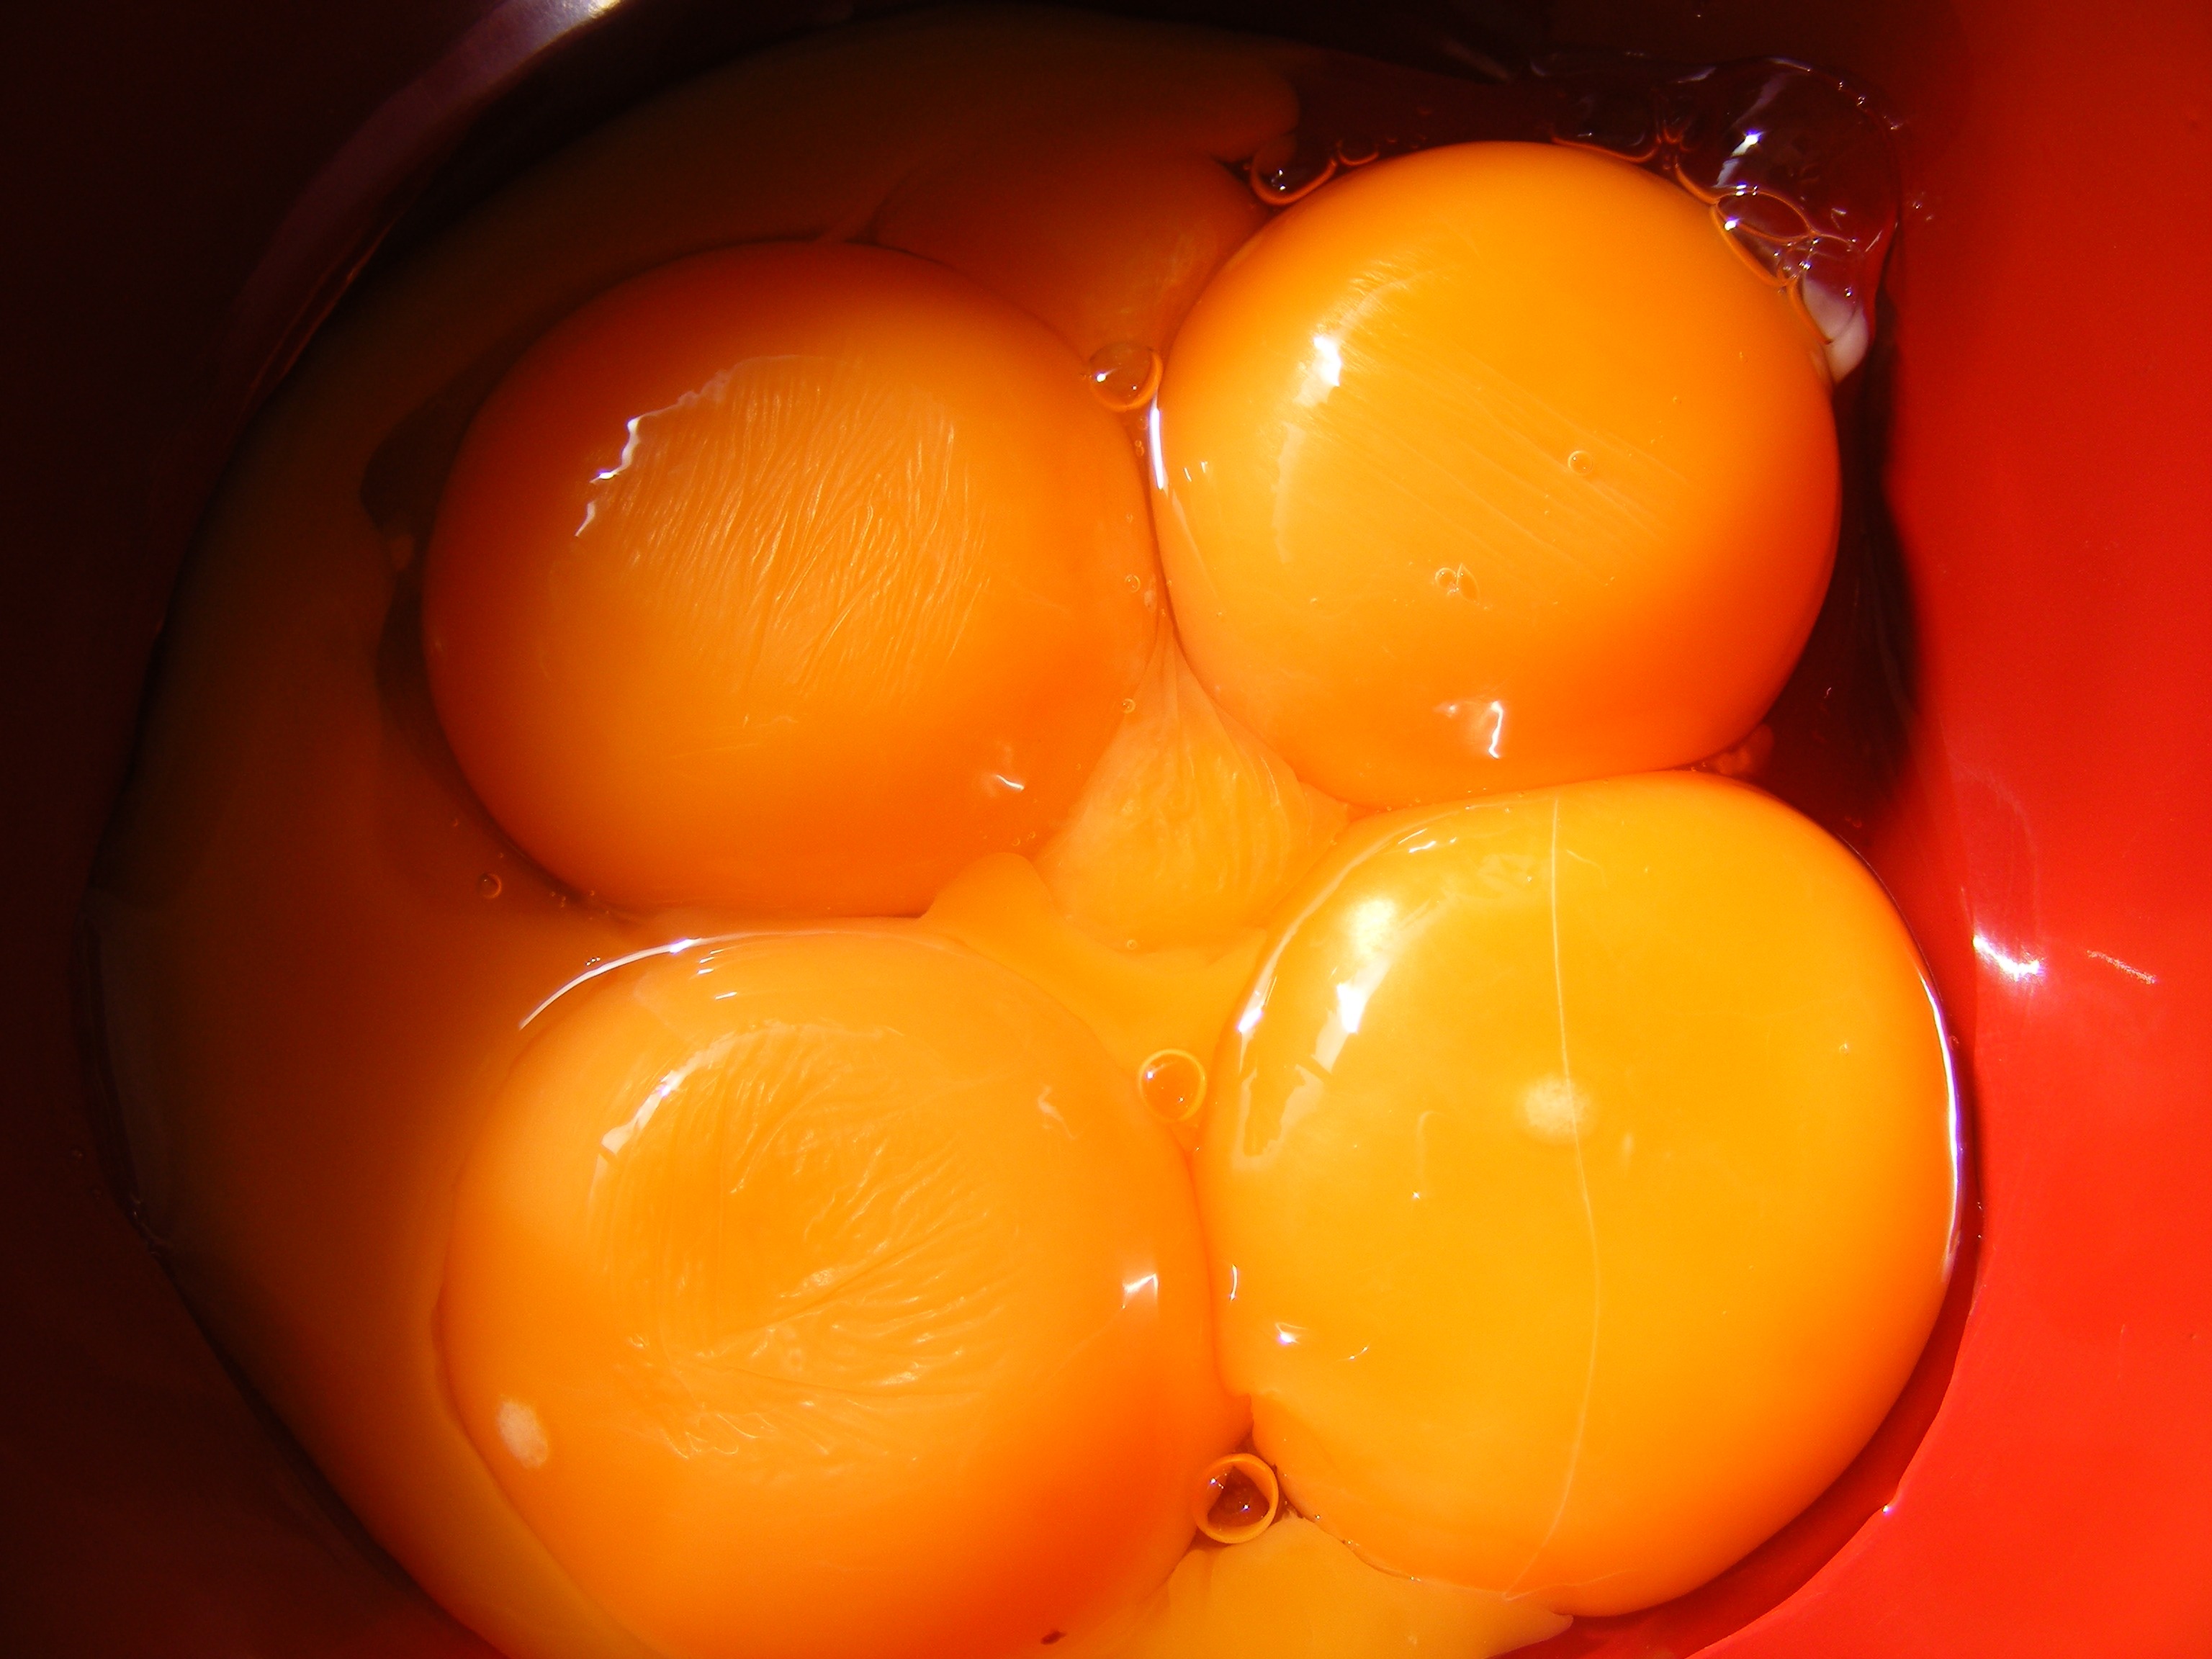
plant, fruit, flower, orange, food, produce, vegetable, broken, drink, yellow, egg, yolk, tomato, inside, eggs, clementine, macro photography, flowering plant, egg yolk, land plant, oocyte